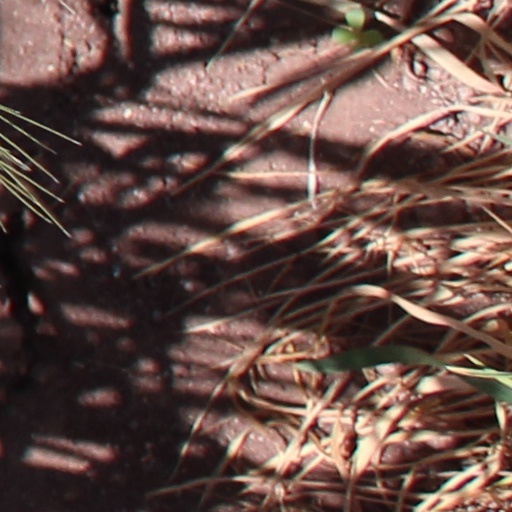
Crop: wheat